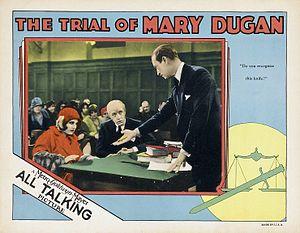
Le Procès de Mary Dugan est un film américain réalisé par Bayard Veiller, sorti en 1929.